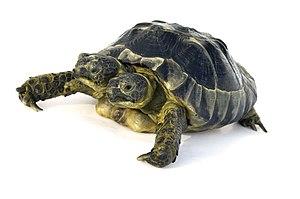
Janus, (Testudo graeca) la tortue à deux têtes présentée au Muséum d'histoire naturelle de Genève
Le Muséum d'histoire naturelle de Genève est un établissement de recherche scientifique, de conservation du patrimoine naturel et historique, et de diffusion des savoirs. L'institution prend naissance à la fin du XVIIIᵉ siècle, et connaît plusieurs déménagements dans la ville de Genève avant de disposer de son bâtiment actuel, situé dans le parc de Malagnou. C'est le plus grand musée d'histoire naturelle de Suisse, gérant près de la moitié des collections du pays. Ces collections scientifiques regroupent l'héritage de naturalistes genevois comme Fatio, Forel, Jurine, Necker, Pictet, Saussure, mais aussi les collections d'autres grands naturalistes, comme les français Lamarck, Lunel et Delessert. Elles totalisent près de 15 millions de spécimens, dont quelques dizaines de milliers de types qui leur donnent une importance internationale. Elles sont continuellement enrichies par les missions de terrain effectuées par les chercheurs travaillant dans l'institution, qui décrivent une cinquantaine de nouvelles espèces par année. Le muséum de Genève édite depuis sa fondation en 1893 la Revue suisse de Zoologie, ainsi que la Revue de Paléobiologie fondée en 1982.
Janus est une tortue grecque à deux têtes mâle, née le 3 septembre 1997 au Muséum d'histoire naturelle de Genève. Mascotte de l'institution, l'animal y fête ses 22 ans en 2019, atteignant ainsi le record de longévité connue pour une tortue bicéphale.